Henry J. Steere

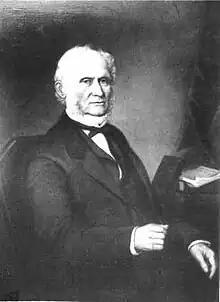
Jonah Steere, father of Henry J. Steere, portrait now owned by Beneficent Congregational Church

Henry J. Steere was born in Providence, Rhode Island on April 11, 1830 to Alice Smith (1789–1863) and Jonah Steere (1788–1871), a manufacturer, saddler and harness maker. Henry was their only surviving child. Steere was a Yankee, whose ancestor John Steere immigrated to the Providence from Great Britain before 1660 and married the daughter of Reverend William Wickenden. Henry J. Steere was educated at home and in the public schools, eventually graduating from Providence's high school. Steere then became a clerk in the Merchants Bank.